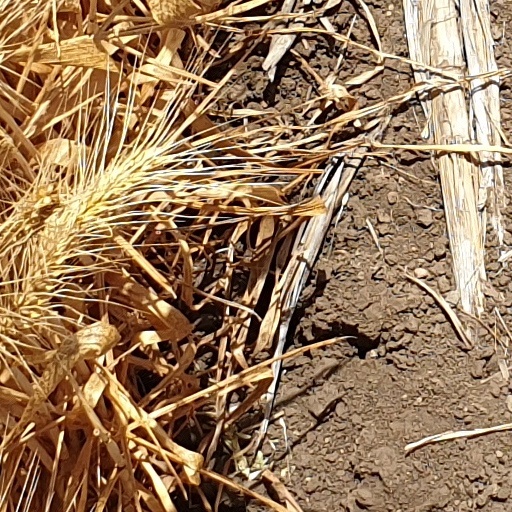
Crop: wheat